Greece national football team

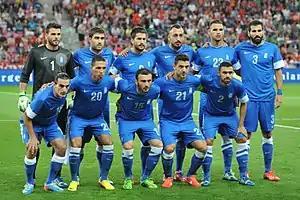
Greece national team in 2013

To reach the 2014 World Cup in Brazil, Greece had to contend with a team on the rise in Bosnia and Herzegovina and a dangerous Slovakian side seemingly in decline since its memorable 2010 World Cup qualifying and finals performances. Latvia, a familiar qualification foe for Greece in its previous two major tournaments (2010 World Cup, Euro 2012), joined the fray as well. Ahead of those aforesaid tournaments, Bosnia twice narrowly missed out on its first major international tournament appearance due to consecutive playoff defeats at the hands of Portugal. No playoff would be necessary for Bosnia in 2013, as it won its qualifying group over Greece on goal difference. The decisive match was in Bosnia on 22 March, when Greece succumbed to three set-piece goals (two free-kick headers and one penalty miss rebound) in a 3–1 defeat. Greece's defense proved rigid throughout qualifying, conceding zero goals in open play. Four goals were allowed by Greece in ten games, the first of which was a penalty by Latvia, and yet four goals were too many for a relatively unproductive Grece attack to overcome. Though Greece was shut out just once, the team only managed to score 12 goals, an output Bosnia reached in its second game.